Battle of Fushun

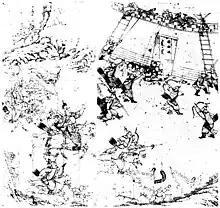
Nurhaci's army assaulting the city of Tulun

Li Yongfang later fought as a lieutenant-general at the side of Nurhaci and participated in the Later Jin invasion of Joseon. Although spared and given privileged status as one of the first to defect, Li lost Nurhaci's confidence in 1622 when he opposed the khan's desire to massacre any Chinese refugees who sought to escape his rule. Despite this, Li remained ambivalent towards Ming overtures trying to re-enlist him in their army. Li Yongfang died in 1634 with the rank of viscount. All nine of his sons continued to provide service to the imperial throne.